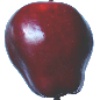
Label: red_delicious_apple